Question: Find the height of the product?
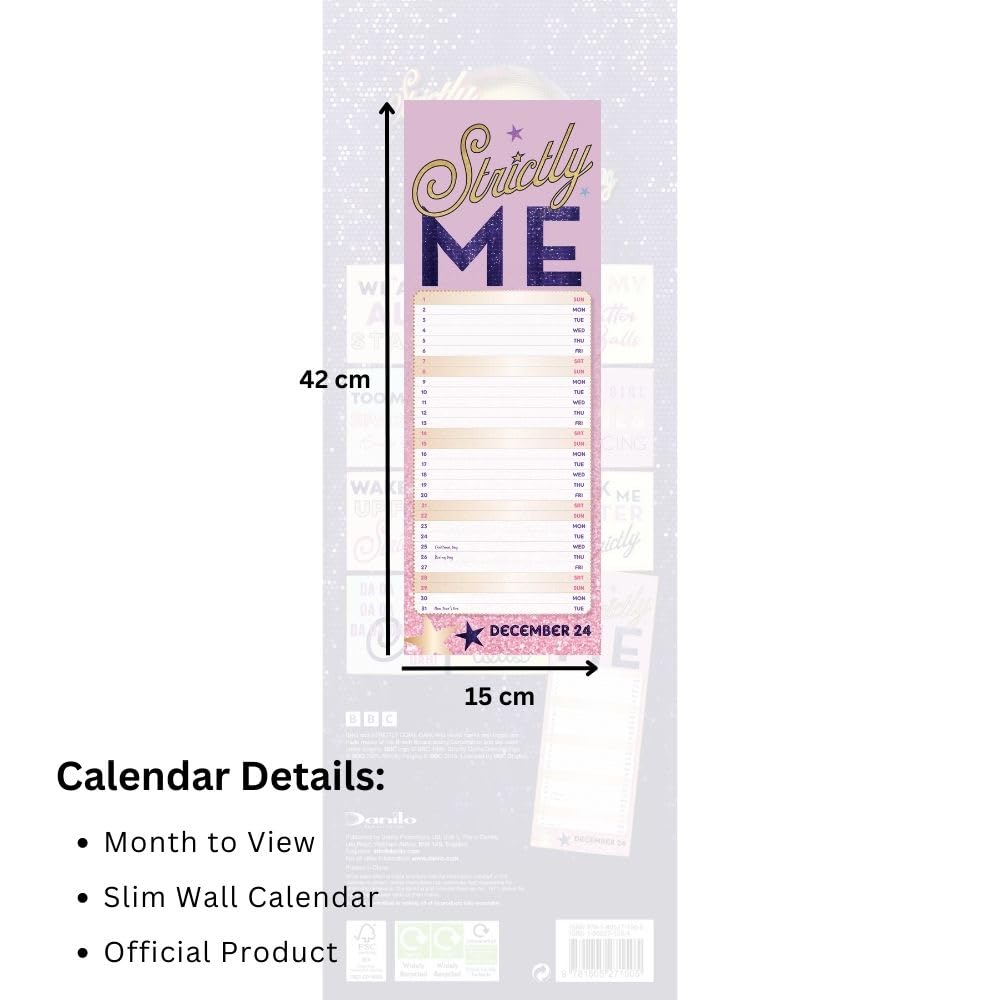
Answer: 42.0 centimetre